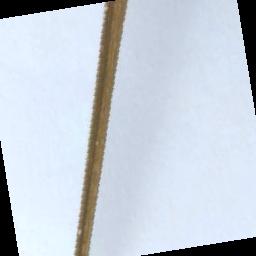
Label: Rice___Leaf_Blast